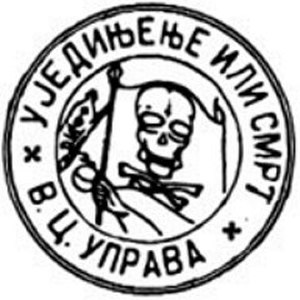
Den sorte hånd
Den Sorte Hånds segl
Den sorte hånd, officielt Enhed eller Død, var et hemmeligt selskab, stiftet i Kongeriget Serbien 9. maj 1911. Selskabet var en del af den panslaviske bevægelse og havde som mål at samle alle områder med sydslaviske befolkninger, som var underlagt Østrig-Ungarn. Selskabets forbindelse til mordet på ærkehertug Franz Ferdinand ses som den væsentligste årsag til 1. Verdenskrig og senere 2. Verdenskrig.